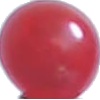
Label: Redcurrant 1